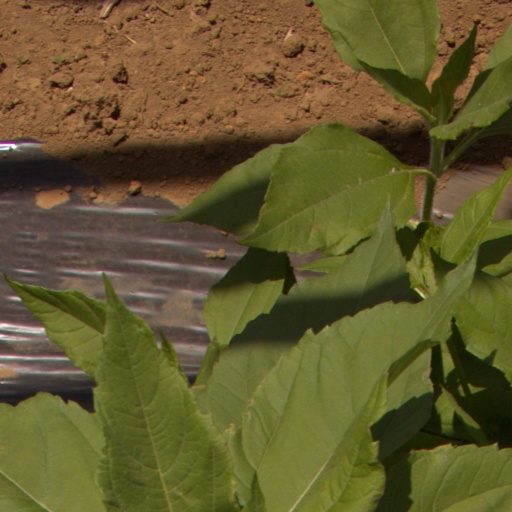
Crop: Jerusalem artichoke